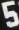
Number: 5